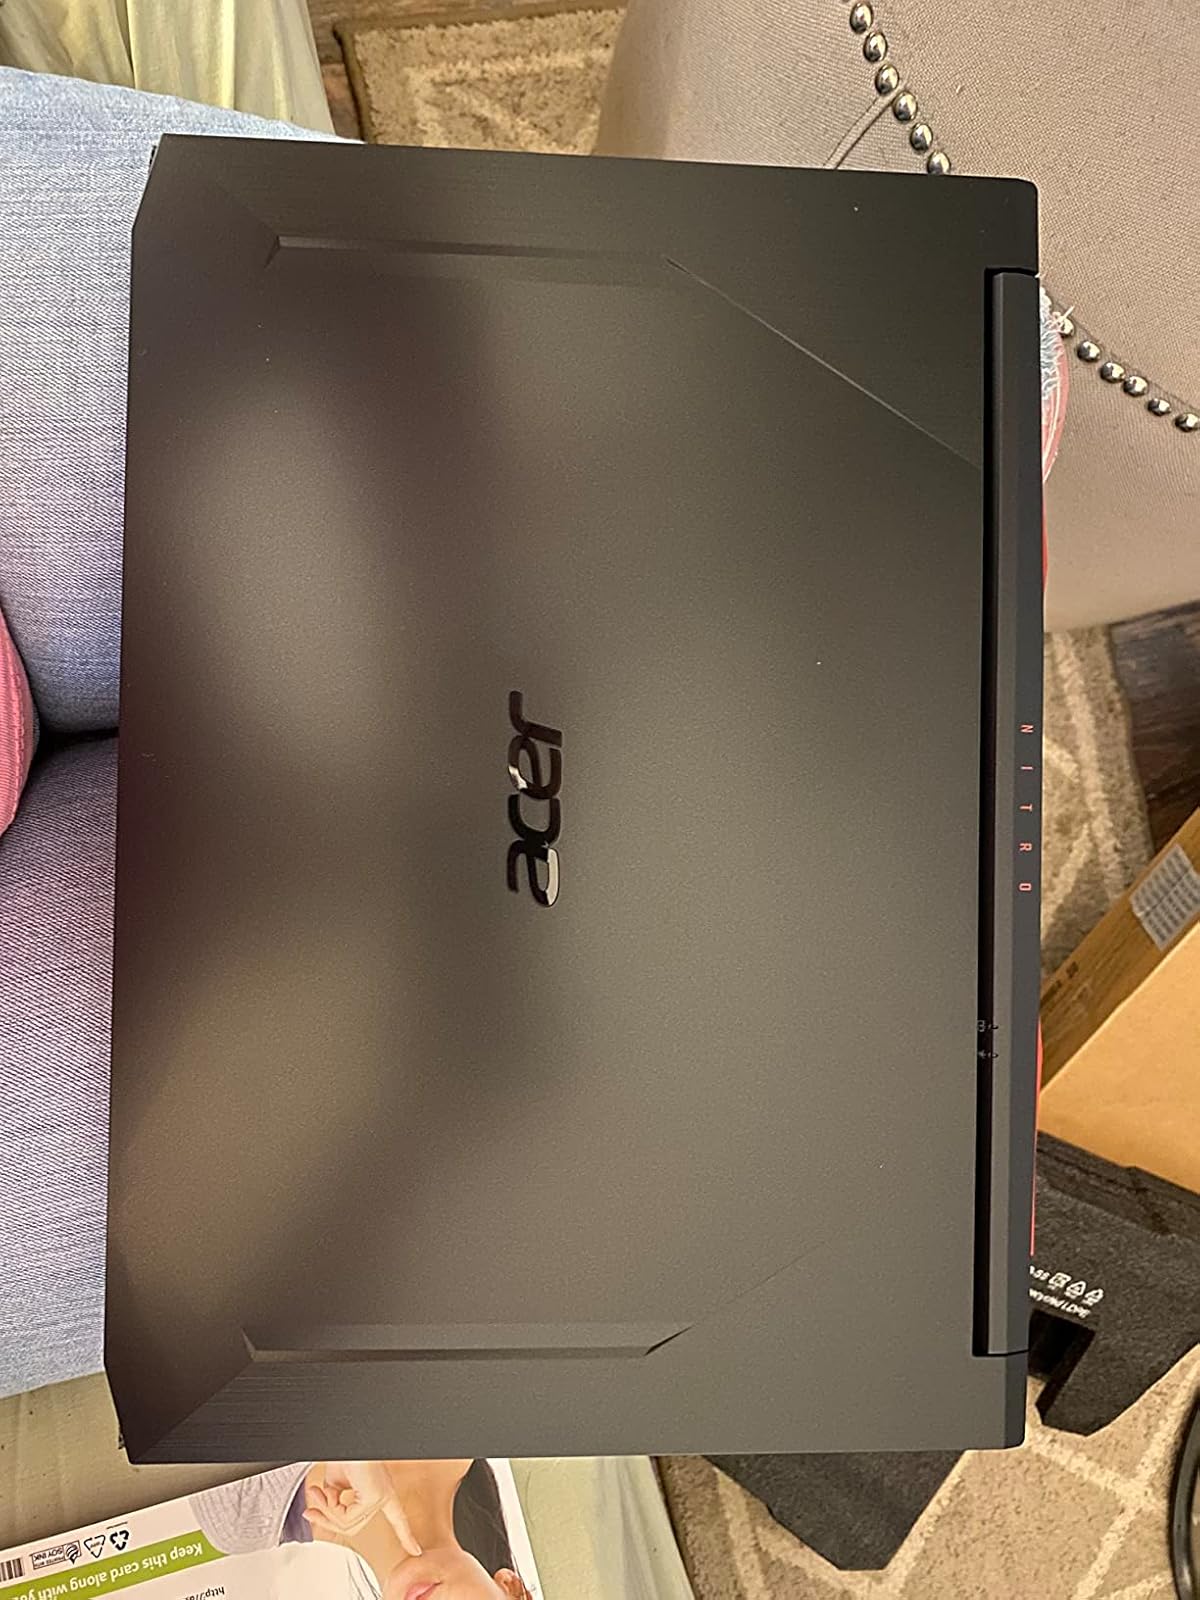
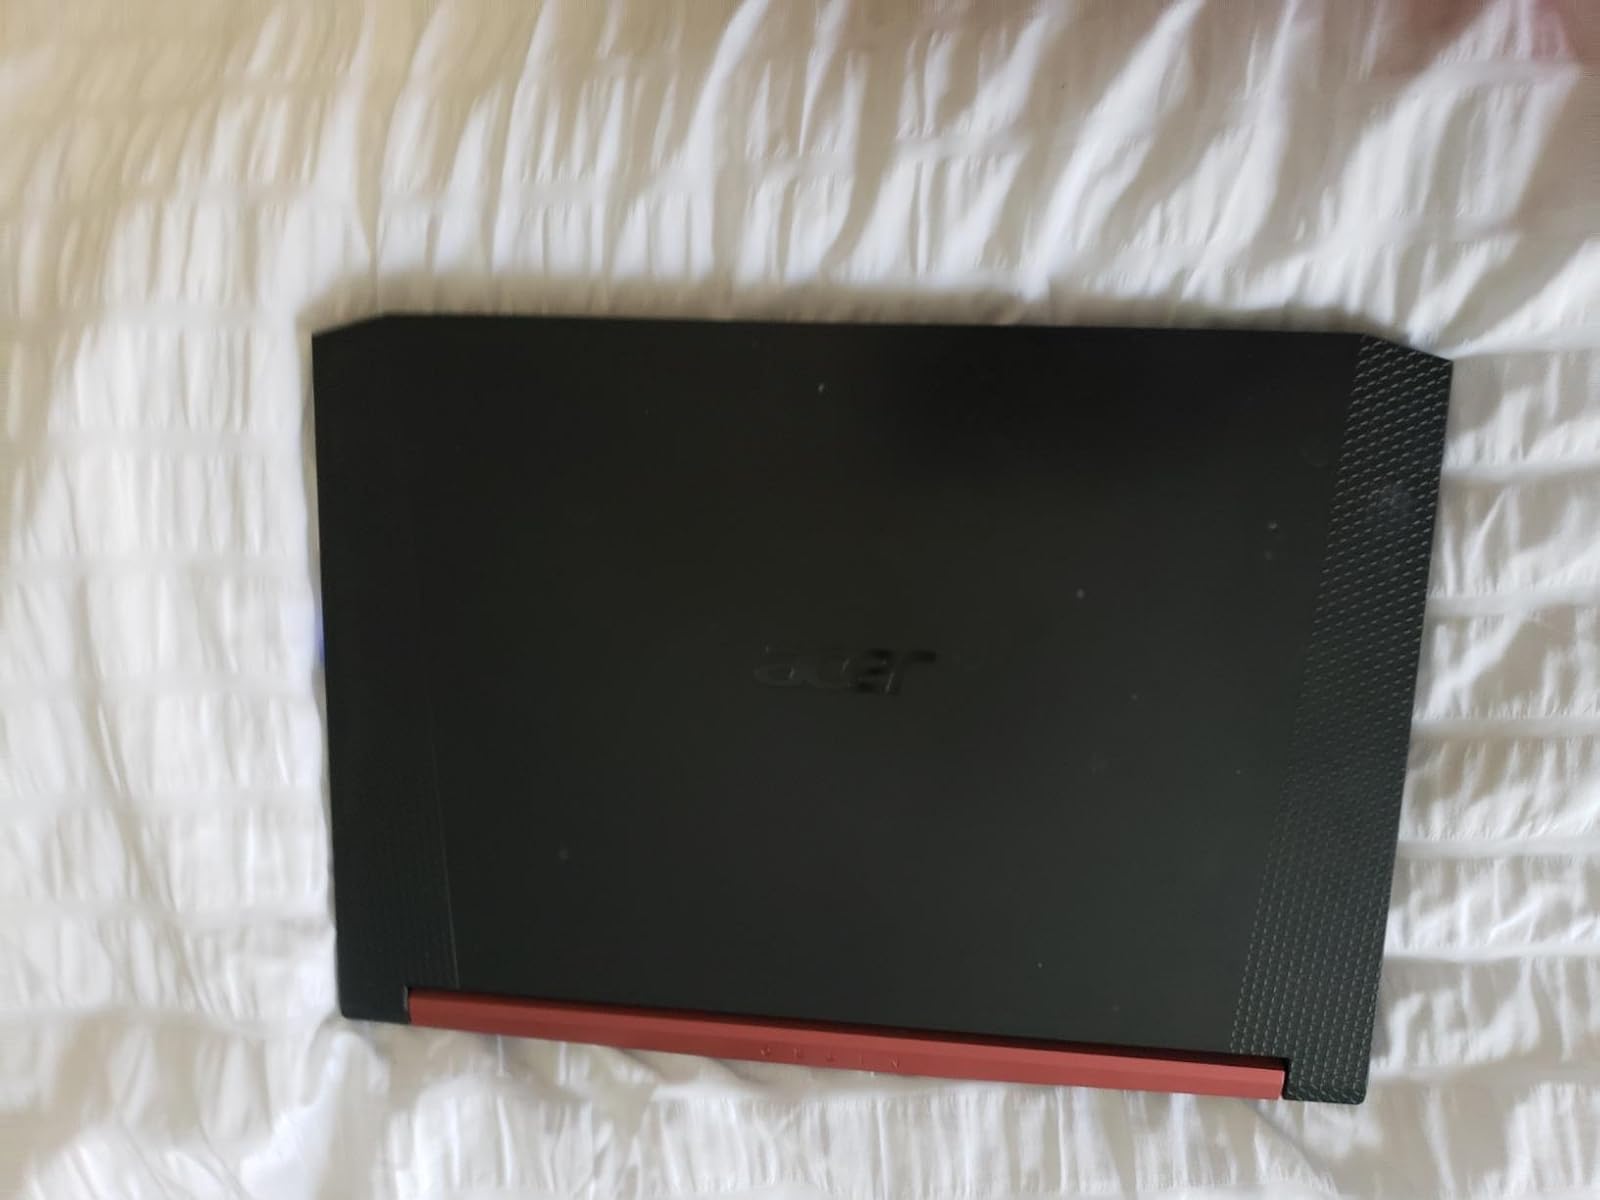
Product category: laptop
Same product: no